Guram Kashia

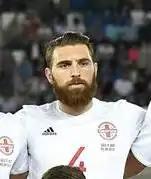
Kashia with the Georgian national team in 2016.

Kashia debuted for Georgia on 1 April 2009 in an exhibition game against Montenegro. In October 2012, he scored Georgia's only goal against Finland in a 2014 World Cup qualification.